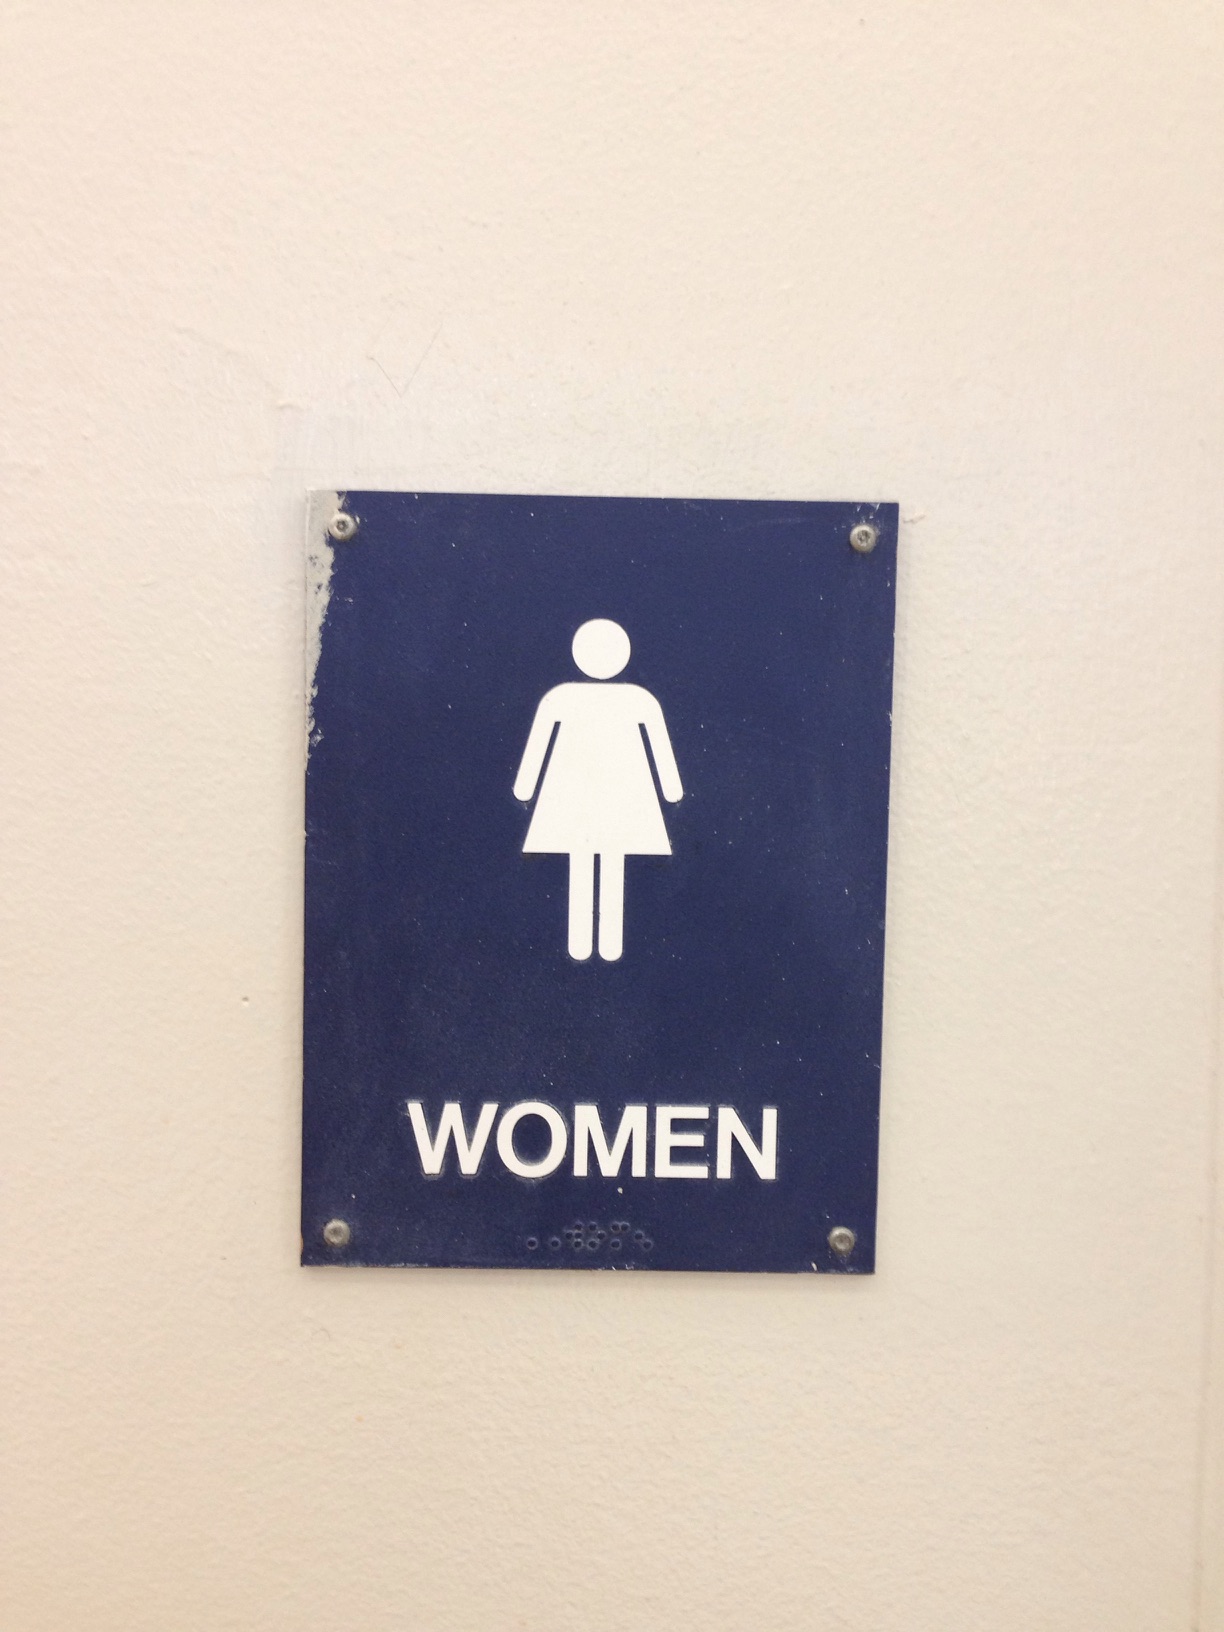Question: What does this say?
Answer: women